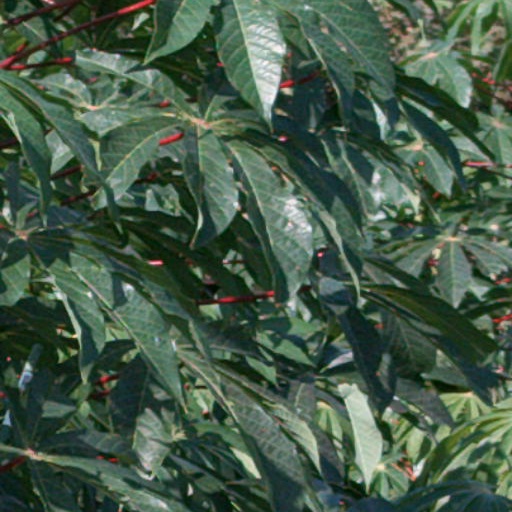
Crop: cassava